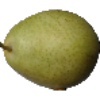
Label: Pear 1